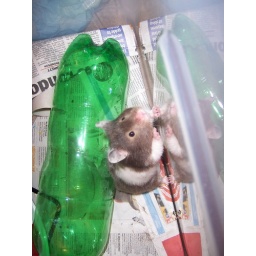
I made Suey a temporary playpen in a plastic tub - she no likey.... bah!